Tamika Mallory

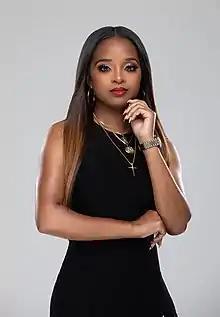
Mallory in 2020

Tamika Danielle Mallory (born September 4, 1980) is an American activist. She was one of the leading organizers of the 2017 Women's March, for which she and her three other co-chairs were recognized in the "TIME" 100 that year. She received the Coretta Scott King Legacy Award from the Coretta Scott King Center for Cultural and Intellectual Freedom in 2018. Mallory is a proponent of gun control, feminism, and the Black Lives Matter movement.